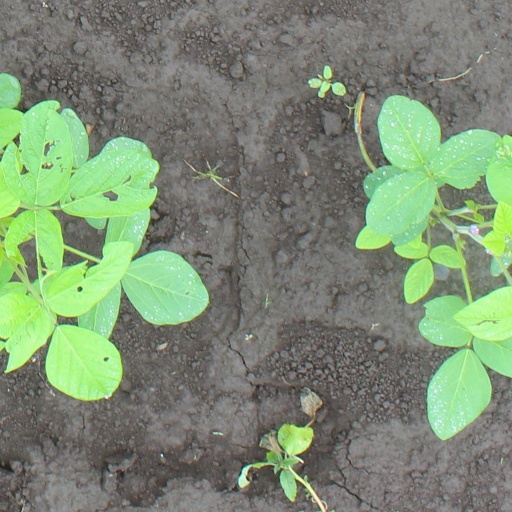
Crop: soybean